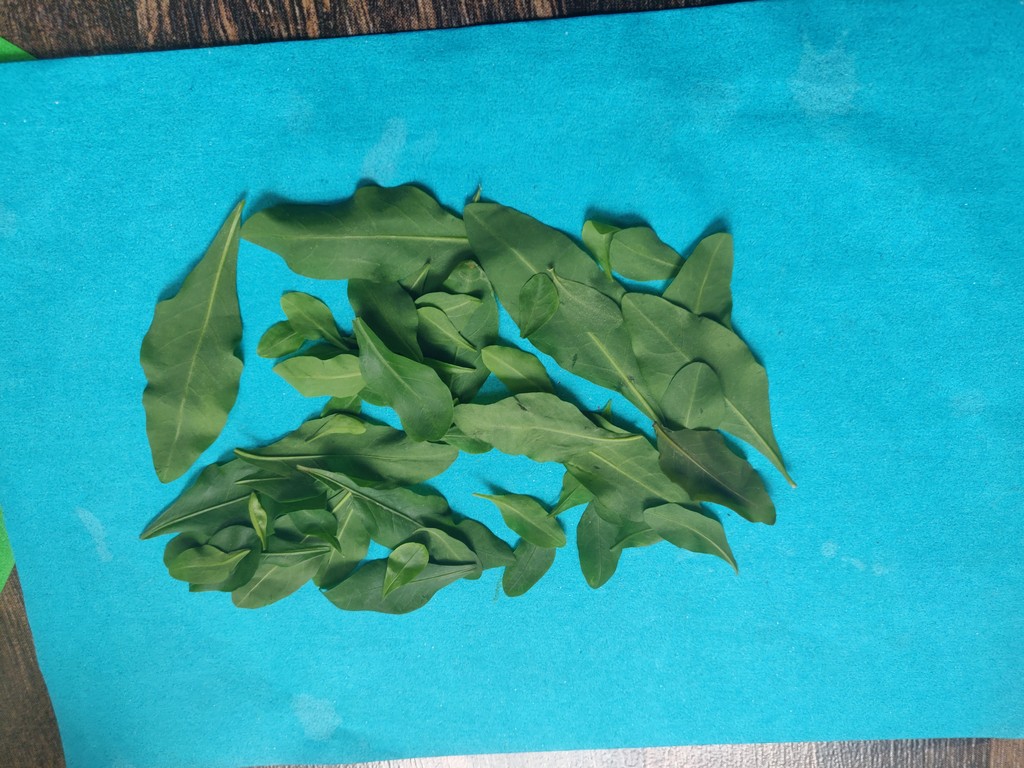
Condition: Healthy
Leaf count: multiple
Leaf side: unknown